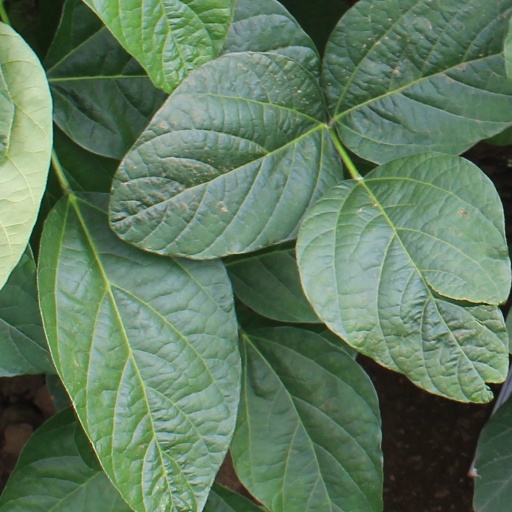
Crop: soybean